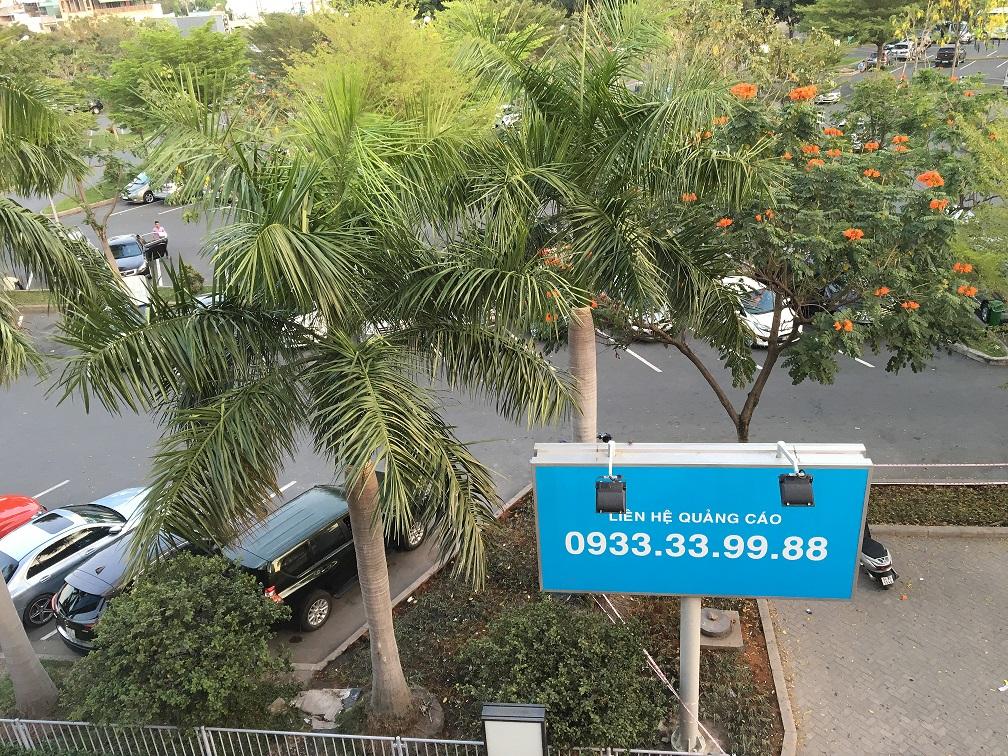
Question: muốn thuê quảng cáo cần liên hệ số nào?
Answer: muốn thuê quảng cáo cần liên hệ số 0933 33 99 88